Tony Rolt

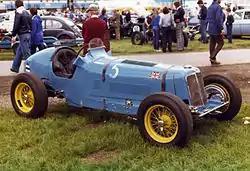
Prince Bira's ERA "Remus", which Rolt bought in 1938

He began competing while at Eton, in a Morgan three-wheeler in their trials before, in 1936, making his track début sharing a Triumph Gloria Vitesse with Jack Elliott in the Spa 24 Hours, where the pair finished 11th, fourth in class. He drove there because he had just lost his British driving licence for speeding along Denbigh High Street. Throughout 1937, he raced the Triumph Dolomite, winning the Coronation Trophy, before acquiring the famous ERA "Remus" from his fellow Old Etonians, the Siamese princes, Chula Chakrabongse and Bira Birabongse.